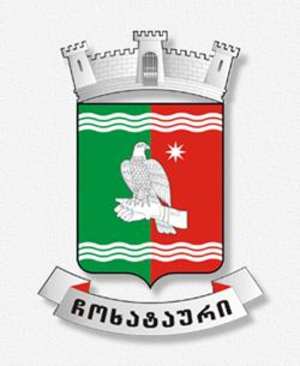
Tchokhataouri est une ville de Géorgie, d'un peu plus de 2 000 habitants, dans la région de Gourie. C'est aussi le centre administratif du district de Tchokhataouri.
La municipalité de Tchokhataouri est un district de la région de Gourie en Géorgie, dont la ville principale est Tchokhataouri.